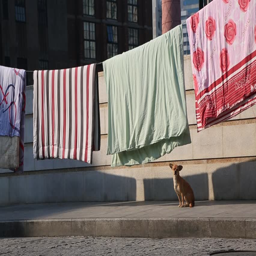
a dog watching over laundry on the street